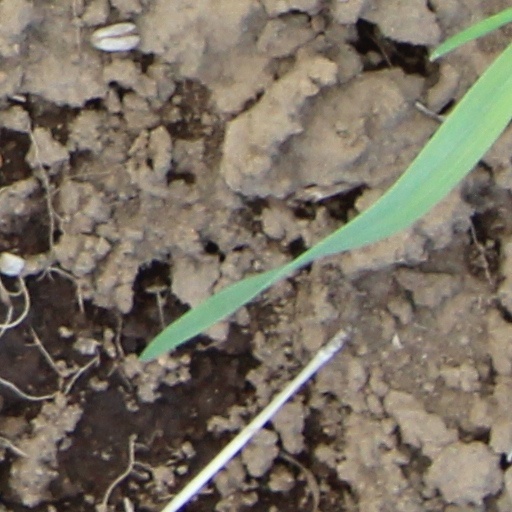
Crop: wheat